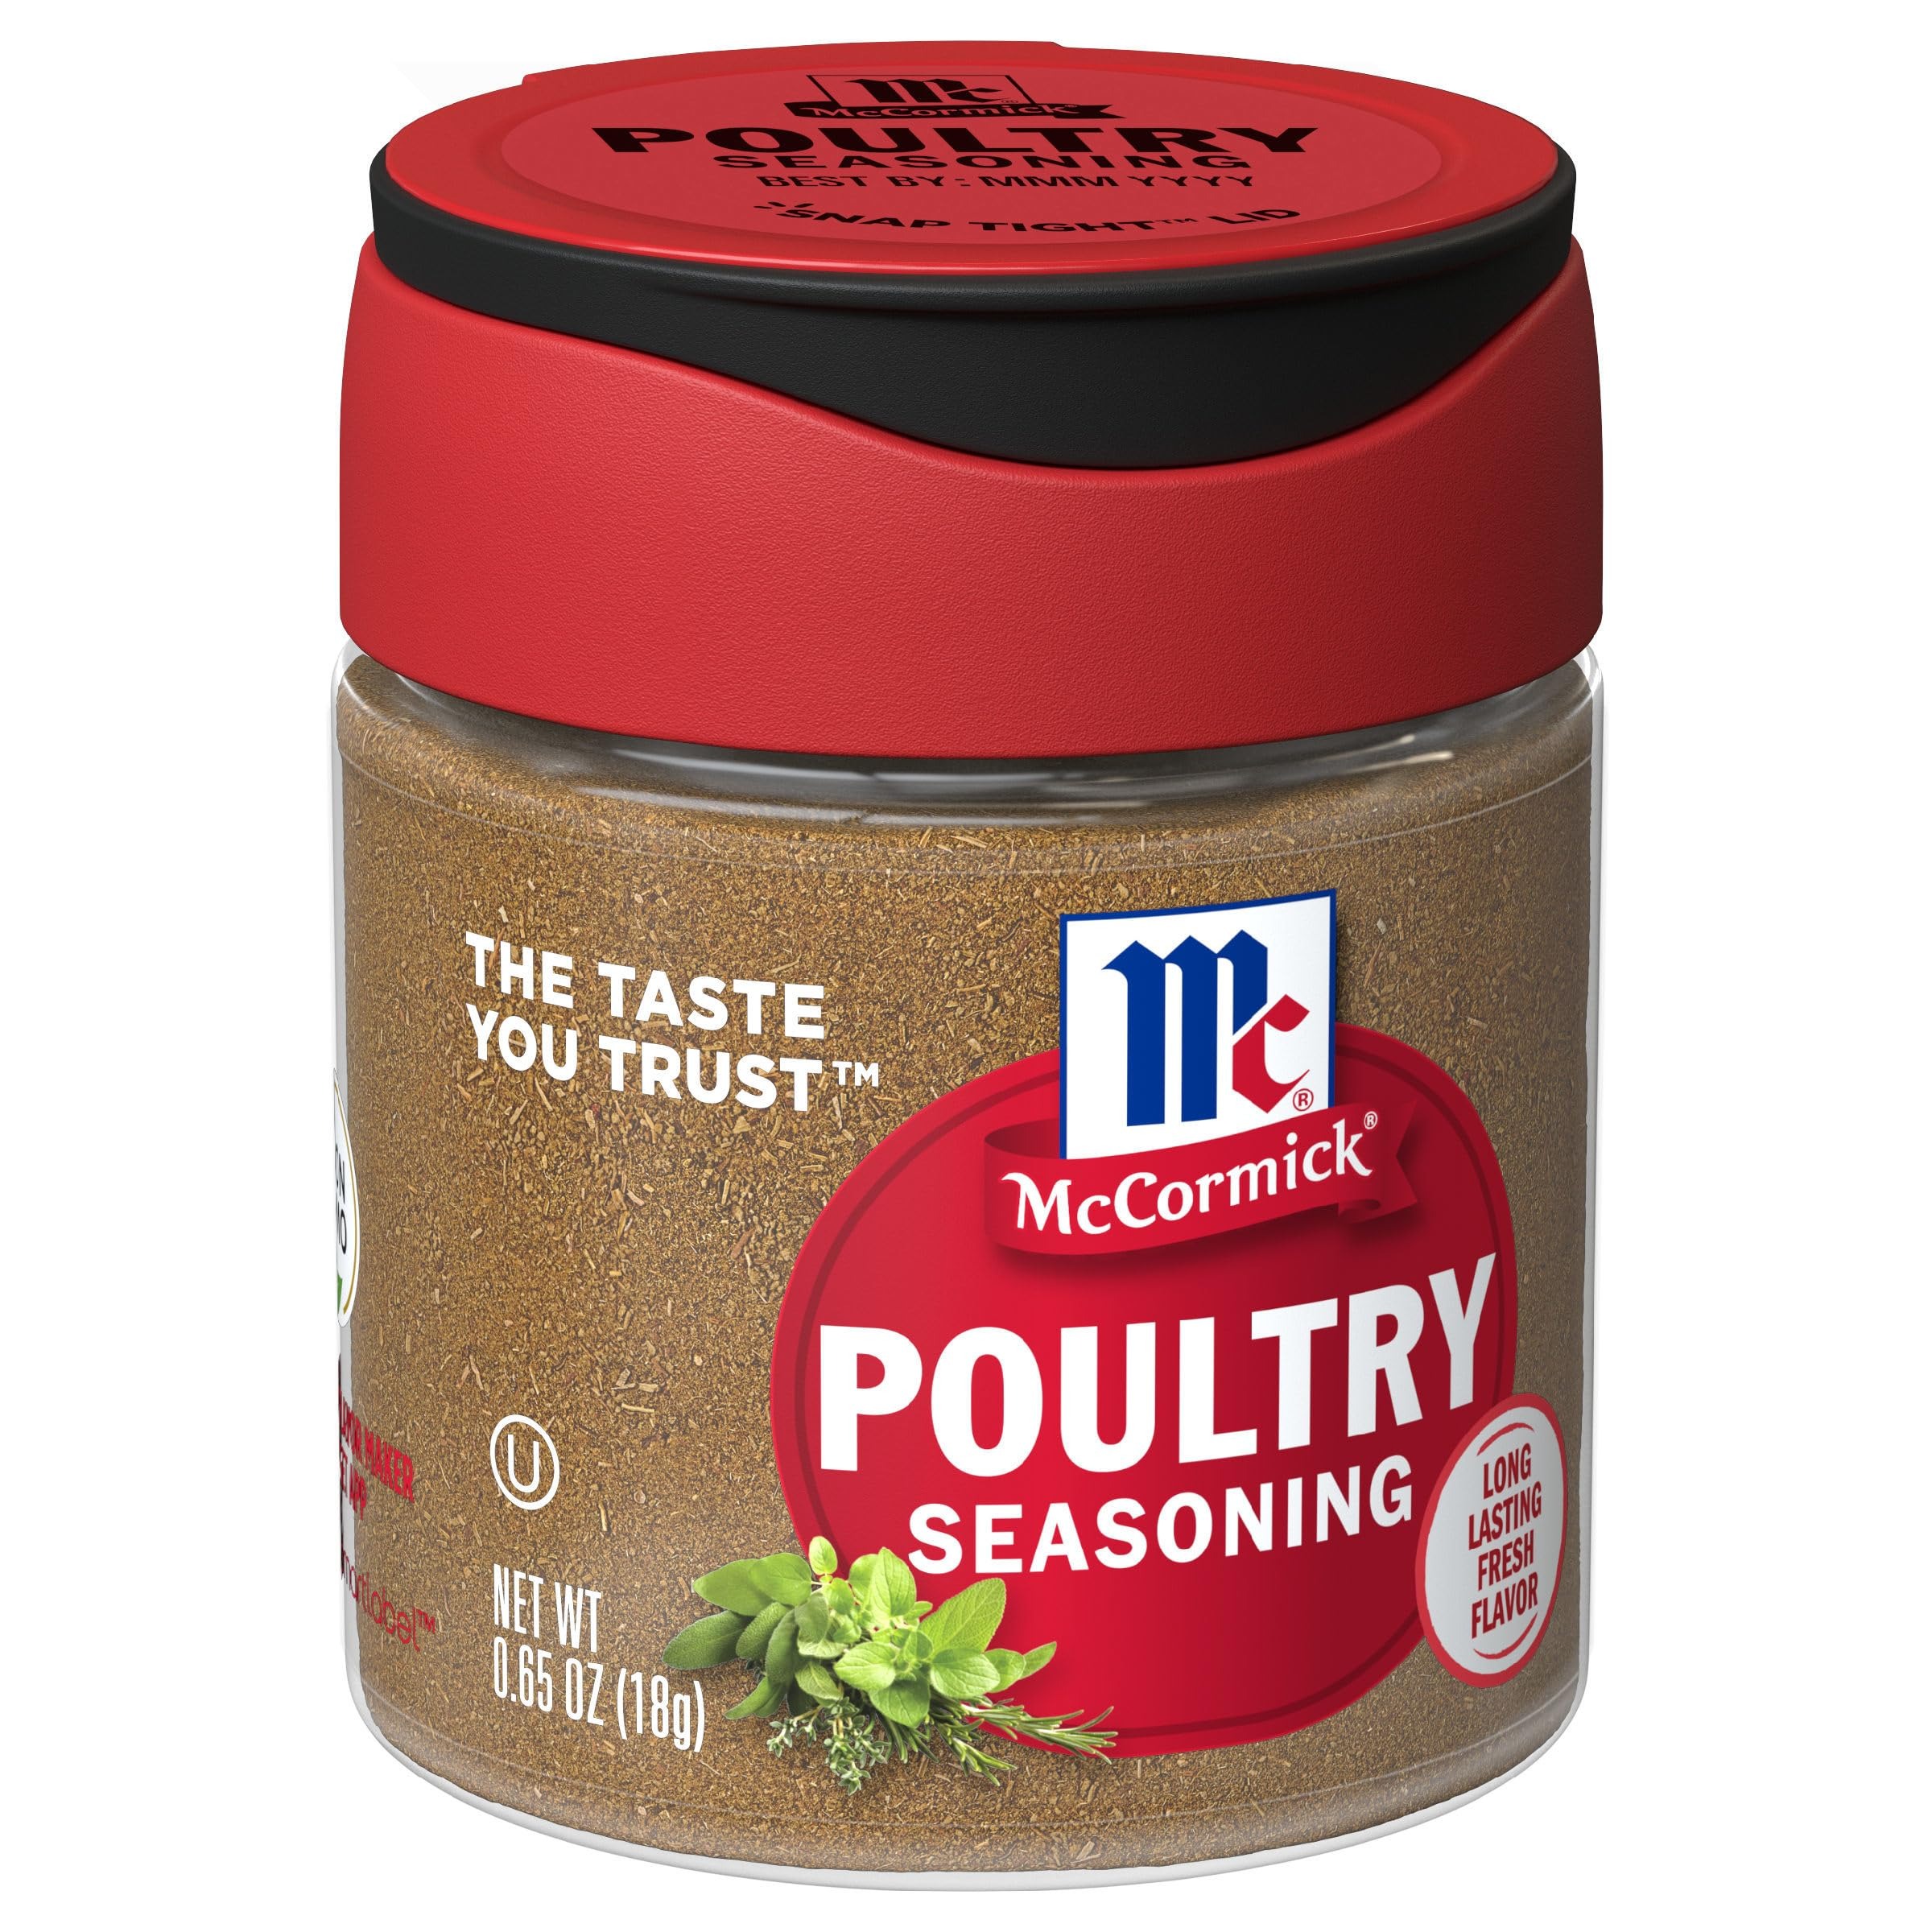
Item Name: McCormick Poultry Seasoning, 0.65 oz
Bullet Point 1: Expertly blended for savory herb flavor
Bullet Point 2: A mix of thyme, sage and other herbs and spices
Bullet Point 3: For chicken dishes like roast chicken or fried chicken, pot pies, stews & chicken salad
Bullet Point 4: Seasons the Thanksgiving roast turkey, bread stuffing and holiday gravy just right
Bullet Point 5: Adds bold herby flavor to spice rubs, marinades, meatloaf & casseroles
Value: 0.65
Unit: Ounce

Price: 3.62